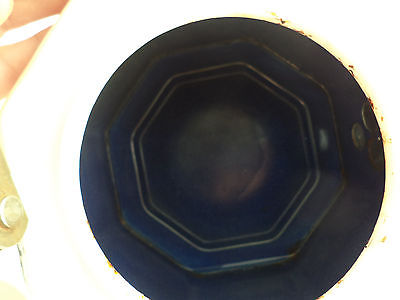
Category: kettle